Ortonville Mill

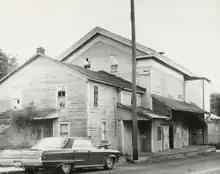
The Old Mill in 1969

Amos Orton was born in 1809 in Hadley, New York. In about 1848 he arrived in Oakland County, Michigan and constructed a sawmill very near this location. In 1852, he constructed a gristmill nearby to make the location more attractive to potential settlers. In 1856, he replaced the gristmill with the current structure. The small community of Ortonville grew up around the milling center, with Amos Orton working as the miller, blacksmith, and keeping a general store.